Clergy

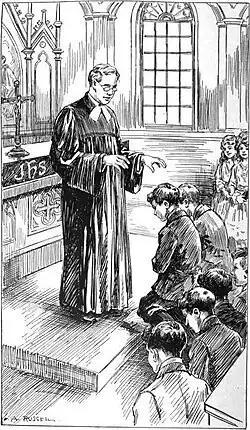
Lutheran pastor confirming the youth of his congregation.

The Eastern Orthodox Church has three ranks of holy orders: bishop, priest, and deacon. These are the same offices identified in the New Testament and found in the Early Church, as testified by the writings of the Holy Fathers. Each of these ranks is ordained through the Sacred Mystery (sacrament) of the laying on of hands (called "cheirotonia") by bishops. Priests and deacons are ordained by their own diocesan bishop, while bishops are consecrated through the laying on of hands of at least three other bishops.